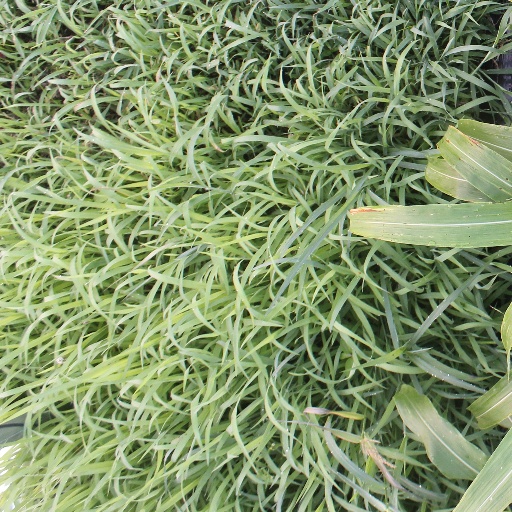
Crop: sorghum